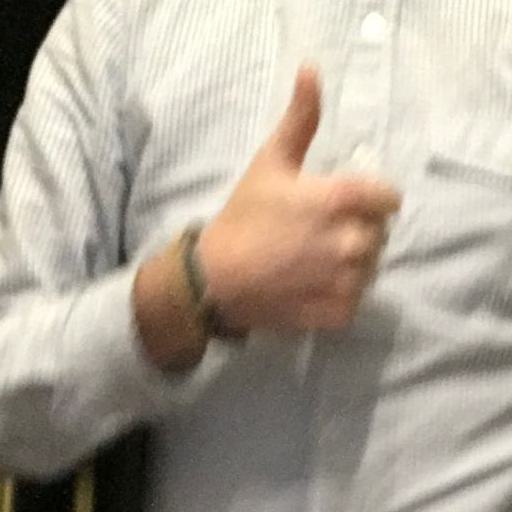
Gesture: like